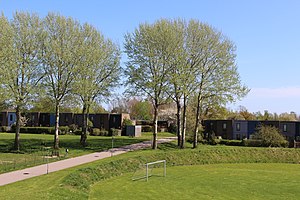
Galgebakken
Grønt område i Galgebakken
Grønt område i Galgebakken
Galgebakken er et boligområde i den nordlige del af Albertslund Kommune opført 1972-74. Navnet udspringer af, at der tidligere fandtes en galgebakke i nærheden, kaldet Trippendals Galge.